Leland Justin Webb

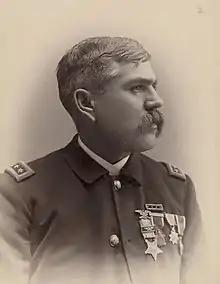
Leland J. Webb

Leland Justin Webb (August 5, 1846 – February 21, 1893) was an American lawyer and politician. His father was Colonel William C. Webb, a district attorney, judge and state assemblyman.